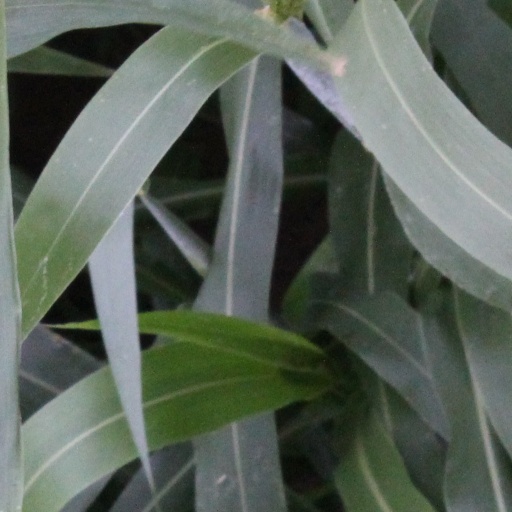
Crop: sorghum